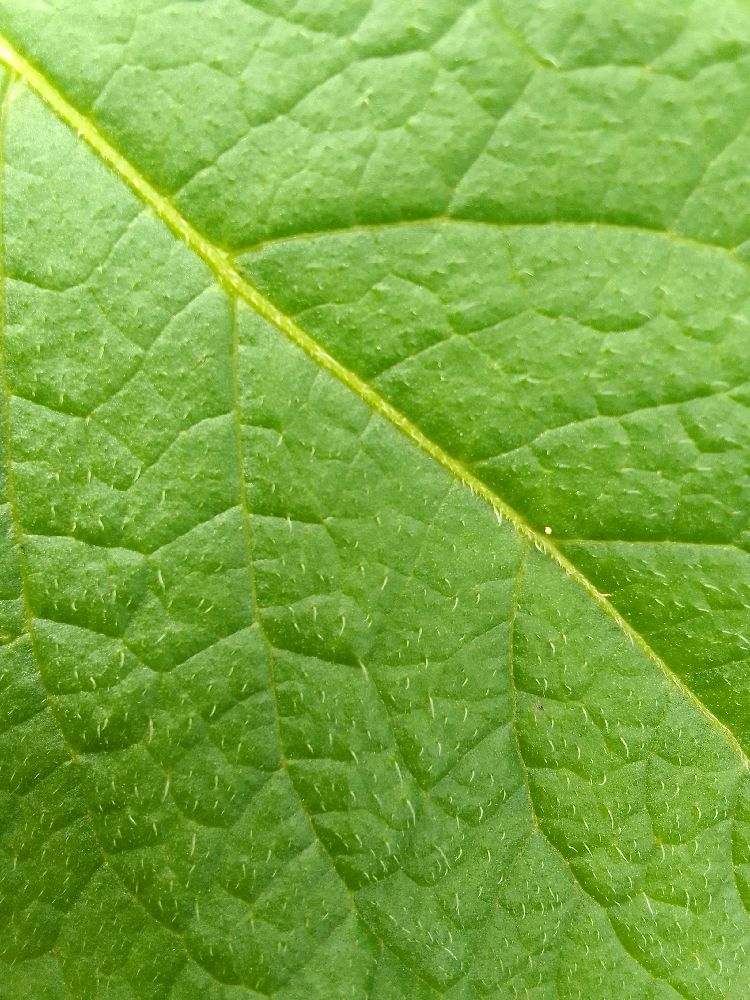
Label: Healthy